Chinese New Year

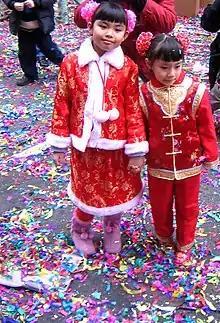
Girls dressed in red (NYC)

In addition to red envelopes, typically given from older individuals to younger ones, small gifts such as food or sweets are exchanged between friends or relatives from different households during Chinese New Year. These gifts are often brought when visiting friends or relatives at their homes. Common gifts include fruits (especially oranges, but never pears), cakes, biscuits, chocolates, and candies. It is customary for gifts to be wrapped in red or golden paper, symbolizing good luck.